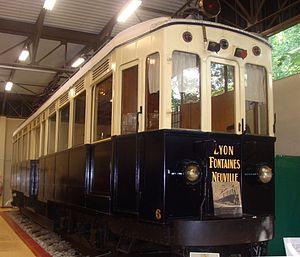
La motrice n°6 du train bleu conservée au musée Henri-Malartre à Rochetaillée (Rhône).
L'ancien tramway de Lyon désigne le premier réseau de tramway qu'a connu la ville de Lyon entre 1880 et 1957. Exploités par la Compagnie des omnibus et tramways de Lyon, les tramways sont dans un premier temps à traction animale, puis rapidement convertis à la traction électrique. Bien que n'étant pas le seul exploitant de chemin de fer dans la région lyonnaise, l'OTL va progressivement absorber les entreprises locales et développer son réseau. Le dernier tramway urbain circule le 30 janvier 1956, et le dernier tramway suburbain le 30 juin 1957. Il faudra attendre le 2 janvier 2001, pour voir de nouveau rouler un tramway à Lyon avec la mise en service des lignes T1 et T2 du nouveau tramway lyonnais.
Le train bleu du Val de Saône était un tramway reliant Lyon à Neuville-sur-Saône de 1932 à 1957. Il faisait suite à un tramway à vapeur, qui circulait sur ce même trajet depuis 1891.
Le musée de l'automobile Henri Malartre est consacré à l'automobile et aux transports publics. Il est situé à Rochetaillée-sur-Saône, près de Lyon, sur le domaine du château.